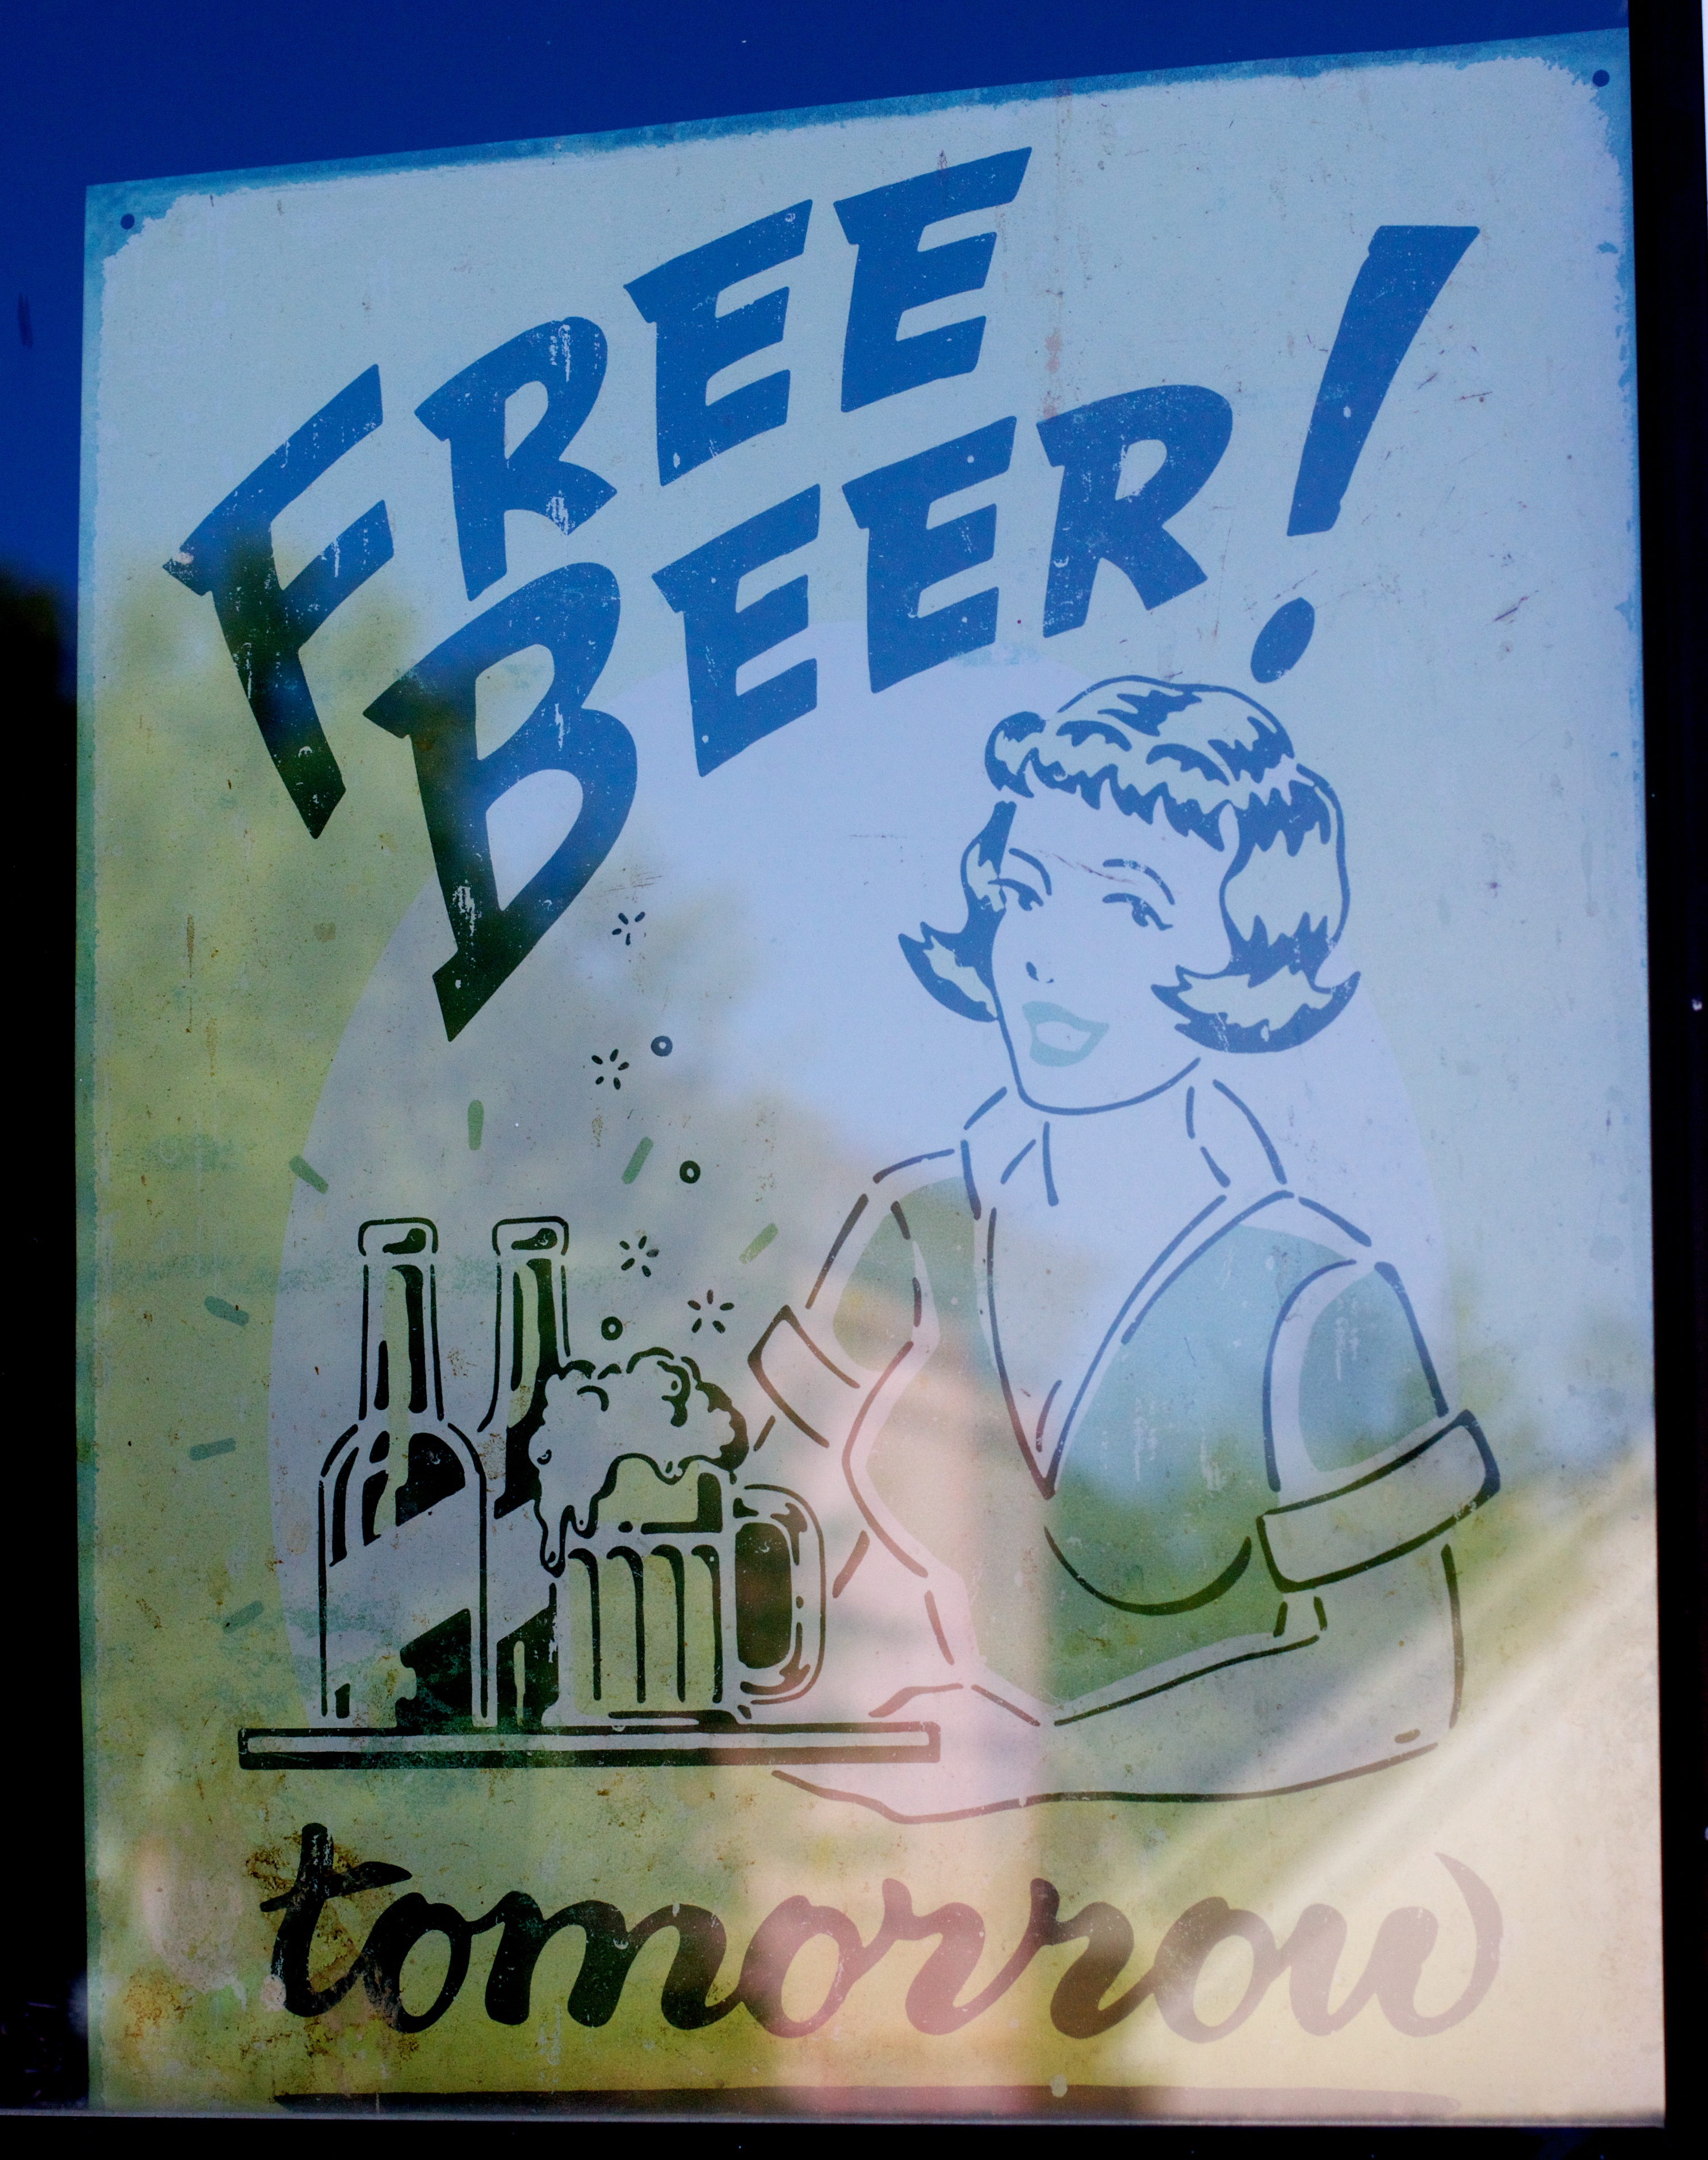
number, advertising, beer, washington, font, art, text, poster, odyssey, album cover